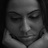
Emotion: sad